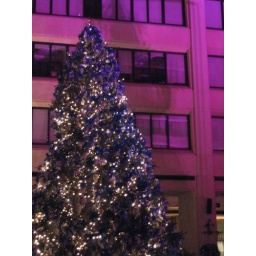
The blue and silver tree in the HQ1 atrium.